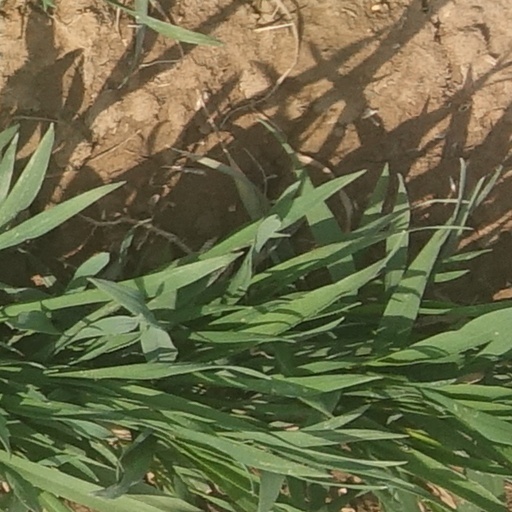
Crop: wheat